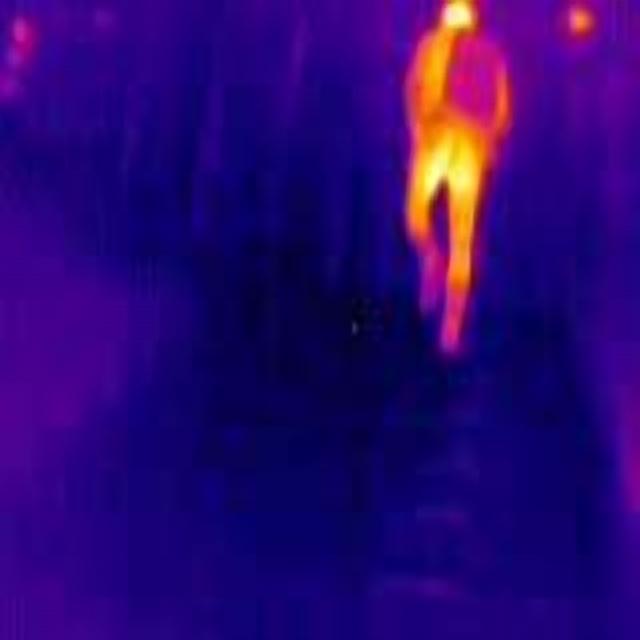
Detected objects:
label: person